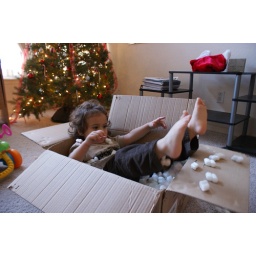
my son playing in a box that was delivered to our house for christmas